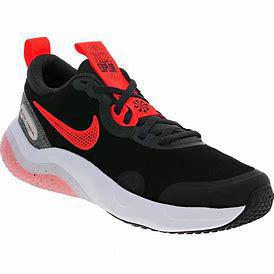
Brand: Nike
Model: Explor Next Nature